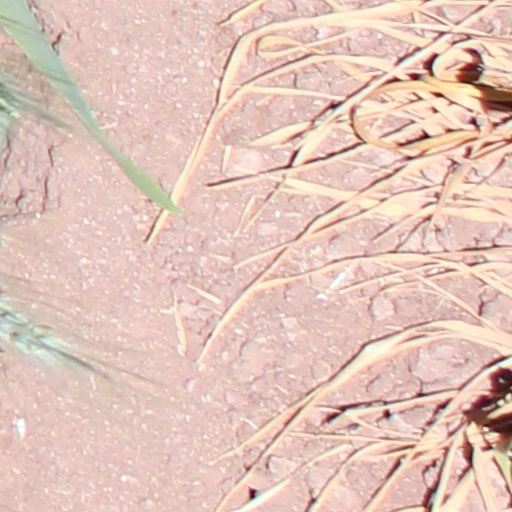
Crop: wheat